The Game Plan (NRL)

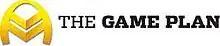

The Game Plan was an Australian sports television program, that focused on the National Rugby League competition. It aired on One every Thursday night.